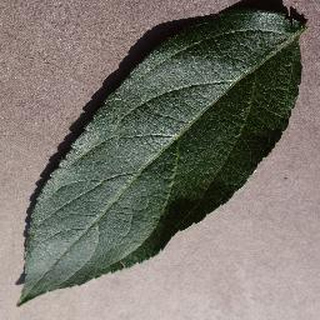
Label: healthy_apple